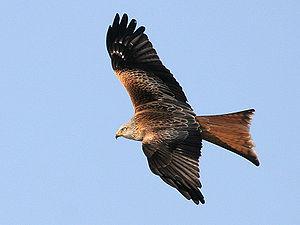
Le Bairon est une rivière française qui coule dans le département des Ardennes, dans l'ancienne région Champagne-Ardenne donc en nouvelle région Grand-Est. C'est un affluent de la Bar en rive gauche, donc un sous-affluent de la Meuse.
Le pays d'Othe est une région naturelle de France de collines boisées faisant partie du Bassin parisien. Il s'agit d'un bloc crayeux qui s'étire sur 60 km de long et 20 km de large.
La forêt d'Othe est une vaste forêt française située entre la Champagne au nord, et la Bourgogne au sud, limitée respectivement par les vallées de la Seine et de l'Yonne.
La Chiers, prononcée [ ʃjɛʁ], est une rivière franco-belgo-luxembourgeoise. C'est un important affluent de la Meuse en rive droite.